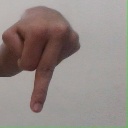
अक्षर: प